ADAC Schauinsland Races

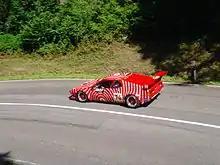
GS Tuning BMW M1 Procar in the 2007 Schauinsland Classic

The ADAC Schauinsland Race was a motor sport event that took place mainly in the borough of Freiburg im Breisgau in south Germany, which took place between 1925 and 1984 on an old logging track, the present day L 124 (Schauinslandstraße), from Horben (today in the county of Breisgau-Hochschwarzwald) to the Schauinsland Pass. The route climbed through 780 metres of height over a course of twelve kilometres. Even today it is the longest and most winding mountain racecourse in Germany and the venue for several European Hill Climb Championships.